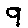
Label: 9